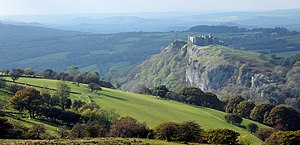
Carreg Cennen Castle
Carreg Cennen Castle
Carreg Cennen Castle er en borg, der kan dateres tilbage til 1100-tallet. Den ligger nær floden Cennen i landsbyen Trap omkring 6 km syd for Llandeilo i Carmarthenshire, Wales. Borgen ligge i Brecon Beacons National Park, og den placering er blevet beskrevet som "spektakulær", da den er opført på toppen af en kalkstensklint. Den har været i ruiner siden 1462, og den ejes nu af Cadw, der er den walisiske regerings historisk bevaringsorganisation.